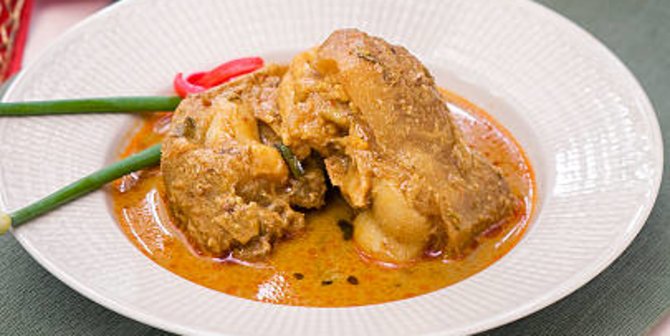
Label: gulai_tunjang